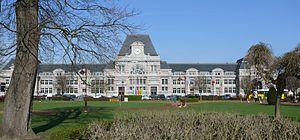
La gare de Tournai est une gare ferroviaire belge de la ligne 94, de Hal à Froyennes, située à proximité du centre de la ville de Tournai dans la province de Hainaut en Région wallonne.